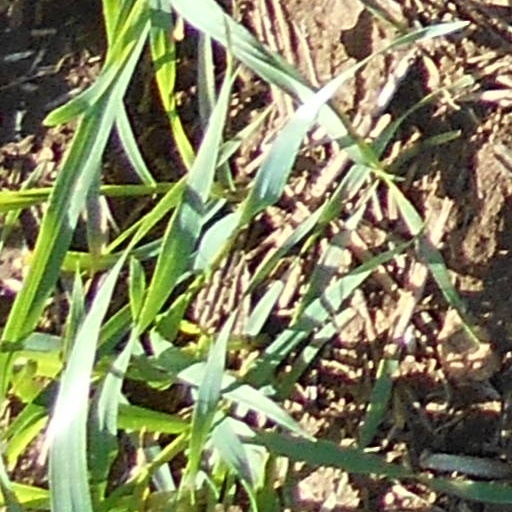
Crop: wheat